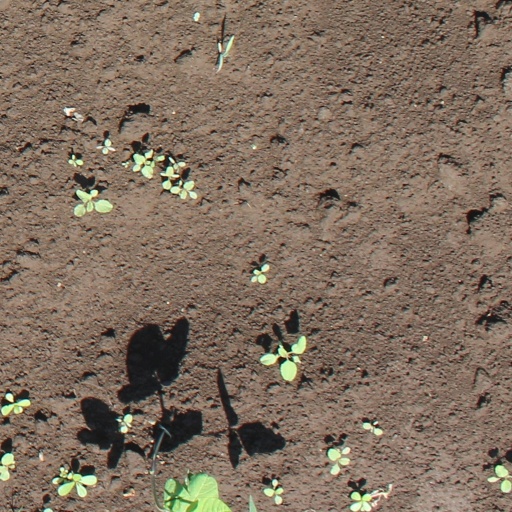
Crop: soybean